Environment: real
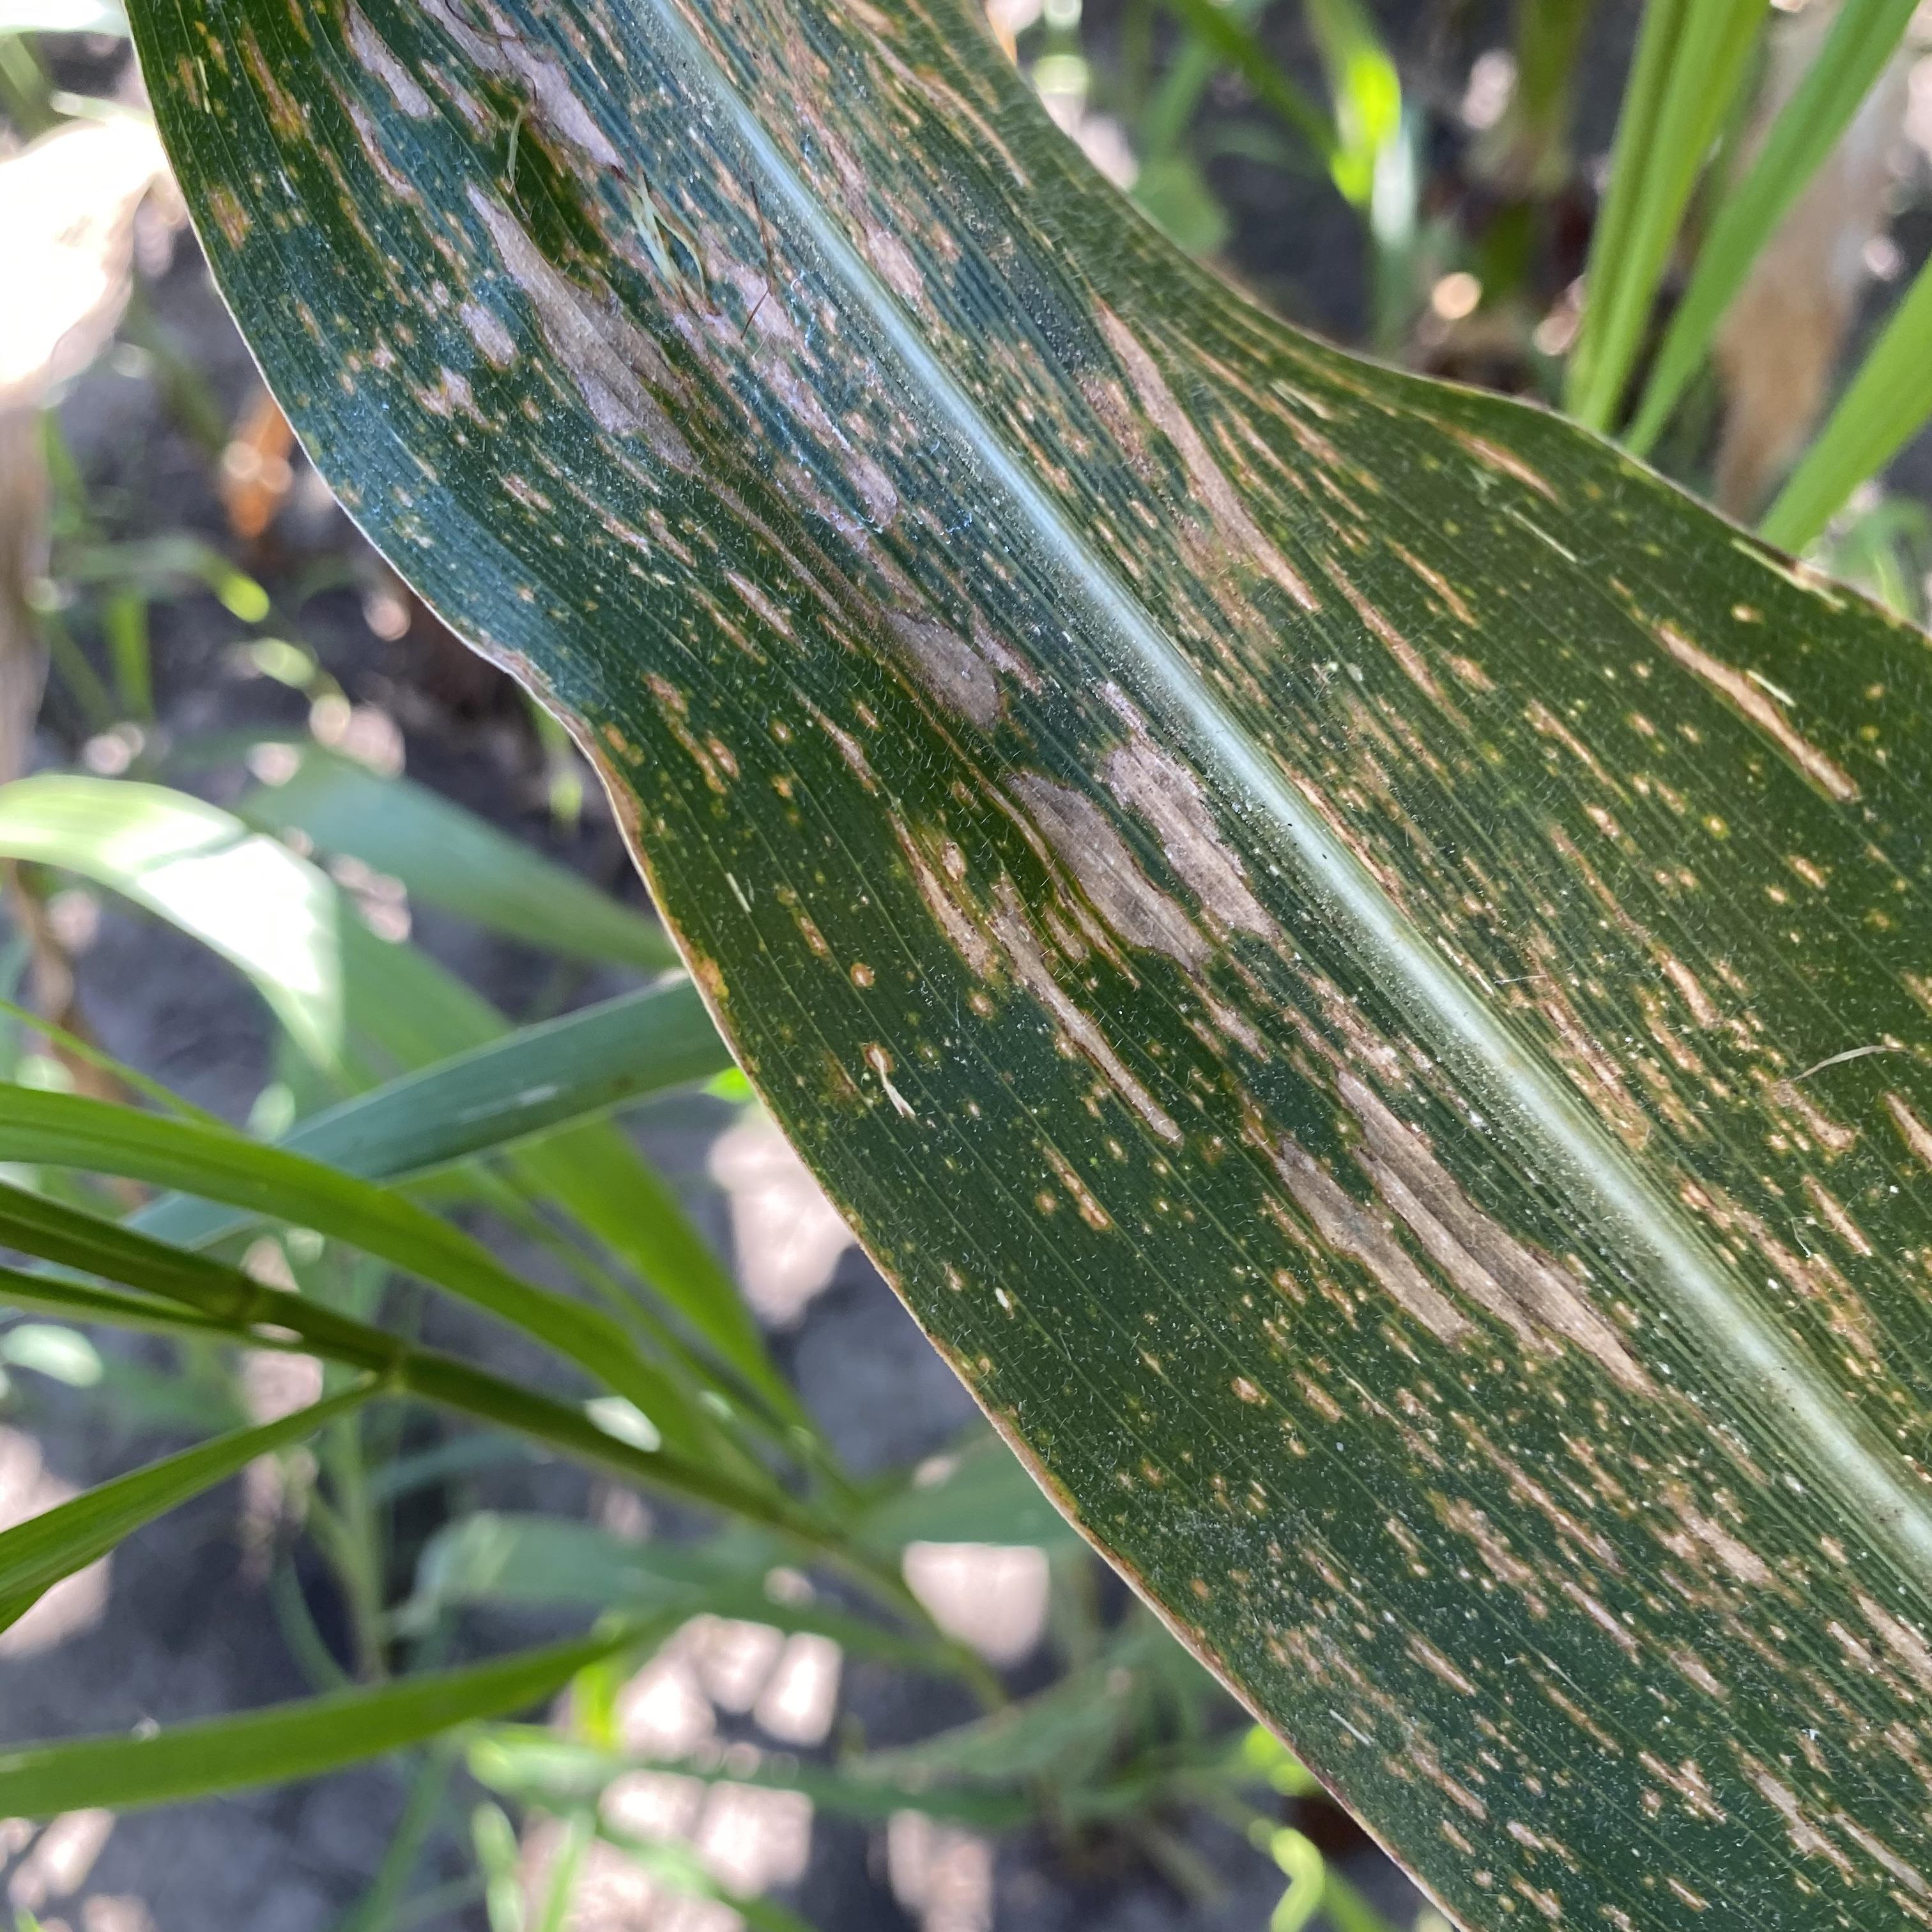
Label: gray_leaf_spot